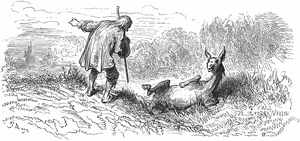
Le Vieillard et l'Âne est la huitième fable du livre VI de Jean de La Fontaine situé dans le premier recueil des Fables de La Fontaine, édité pour la première fois en 1668.